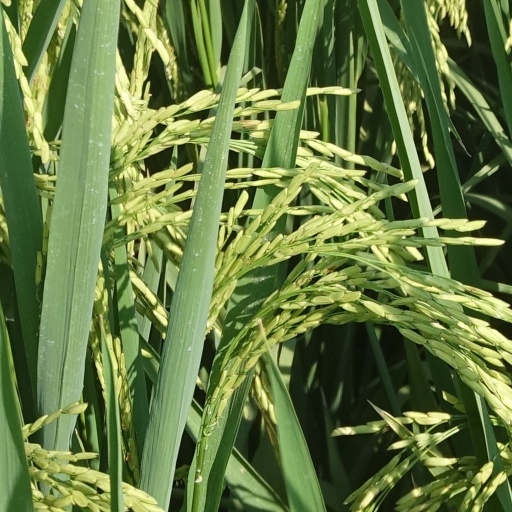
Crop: rice